Martell Webster

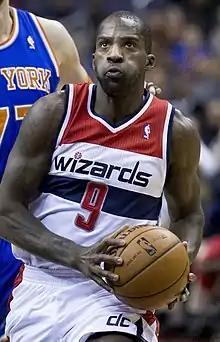
Webster with the Wizards in 2013

Martell Webster (born December 4, 1986) is an American former professional basketball player who played 10 seasons in the National Basketball Association (NBA). The sixth player taken in the 2005 NBA draft, Webster played for Portland, Minnesota and Washington between 2005 and 2015. His best season came in 2012–13 when he started 62 games for the Wizards and averaged 11.4 points per game.